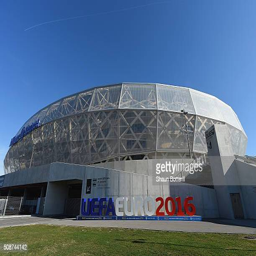
a view of the outside